Bhupatindra Malla

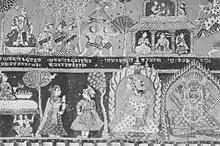
Miniature of Bhupatindra Malla on his serpent throne from a Buddhist manuscript.

Many historians and authors have wrongly written that Jitamitra Malla died around the same time Bhupatindra Malla was crowned. But there are some chronicles ("Thyāsāfu" in Newari) that say that Jitamitra Malla after leaving the throne once his son became capable of reigning, lived in Thanthu Lyākū, a palace constructed by Jitamitra himself and spent the rest of his life in religious activities. However, Jitamitra Malla's last days are still a mystery. Records of Jitamitra Malla disappear suddenly after Bhupatindra's coronation. During his own reign, Jitamitra Malla was known to document events in the form of "dhara pau" (translating to ledger books) which contained financials of royal ceremonies and the details of every single religious rites that he performed. Sudden disappearance of his records have led to some theories that Bhupatindra Malla may have usurped the throne from his father who was put into house arrest in the Thanthu Lyākū palace. A ritual book dated from the late years of the 17th century states, "This is the kingdom (referring to Bhaktapur) won by Bhupatindra Malla", perhaps indicating a usurpation. Furthermore, a contemporary Paubha painting of Shiva which contains the miniature of the royal family of Bhaktapur does not have a miniature of Jitamitra Malla. The royal family depicted composed of Bhupatindra Malla on his throne, his uncle Ugra Malla, his mother Lālamati, his sister Bhānumati and his queen Vishva Lakshmi seated together and in prayer to Shiva. Jitamitra Malla's name appears for one last time in a ledger book which states that: